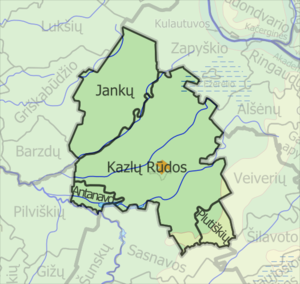
La municipalité de Kazlų Rūda est l'une des 60 municipalités de Lituanie. Son chef-lieu est Kazlų Rūda.